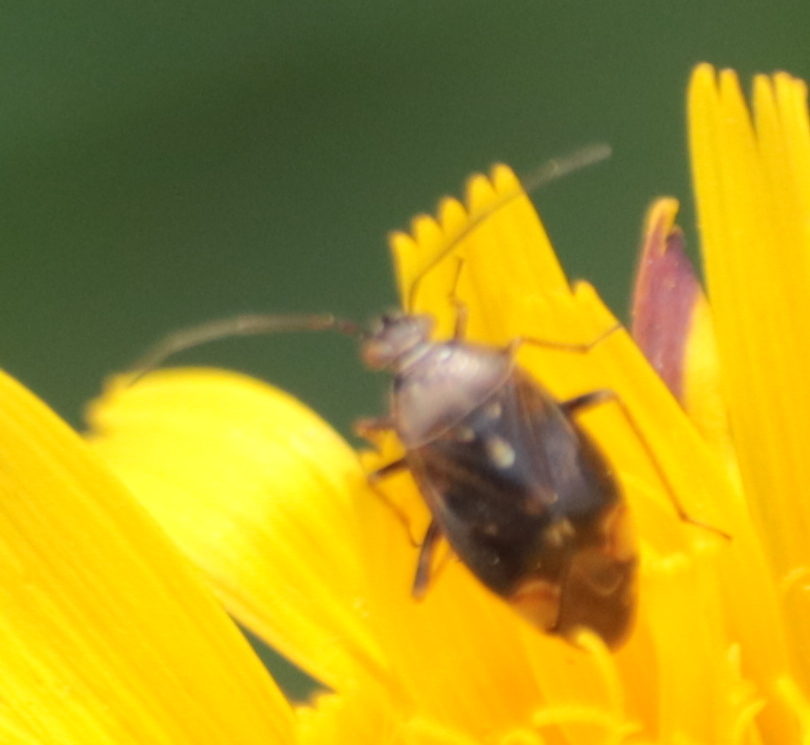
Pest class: lygus_bug